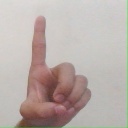
अक्षर: ड